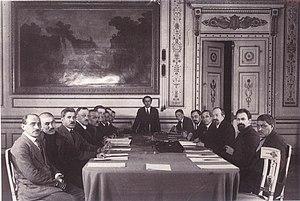
Le traité de Moscou, aussi appelé traité de fraternité, est un traité de paix signé le 16 mars 1921 entre le Gouvernement de la Grande Assemblée nationale de Turquie, dirigé par Mustafa Kemal Atatürk, et la République socialiste fédérative soviétique de Russie de Lénine.